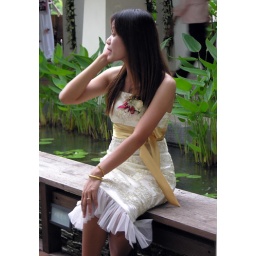
Girl in white dress at resort in Chiang Mai in Thailand.